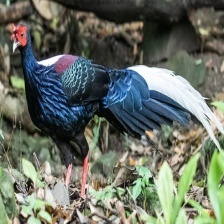
Species: SWINHOES PHEASANT
Scientific name: LOPHURA SWINHOII